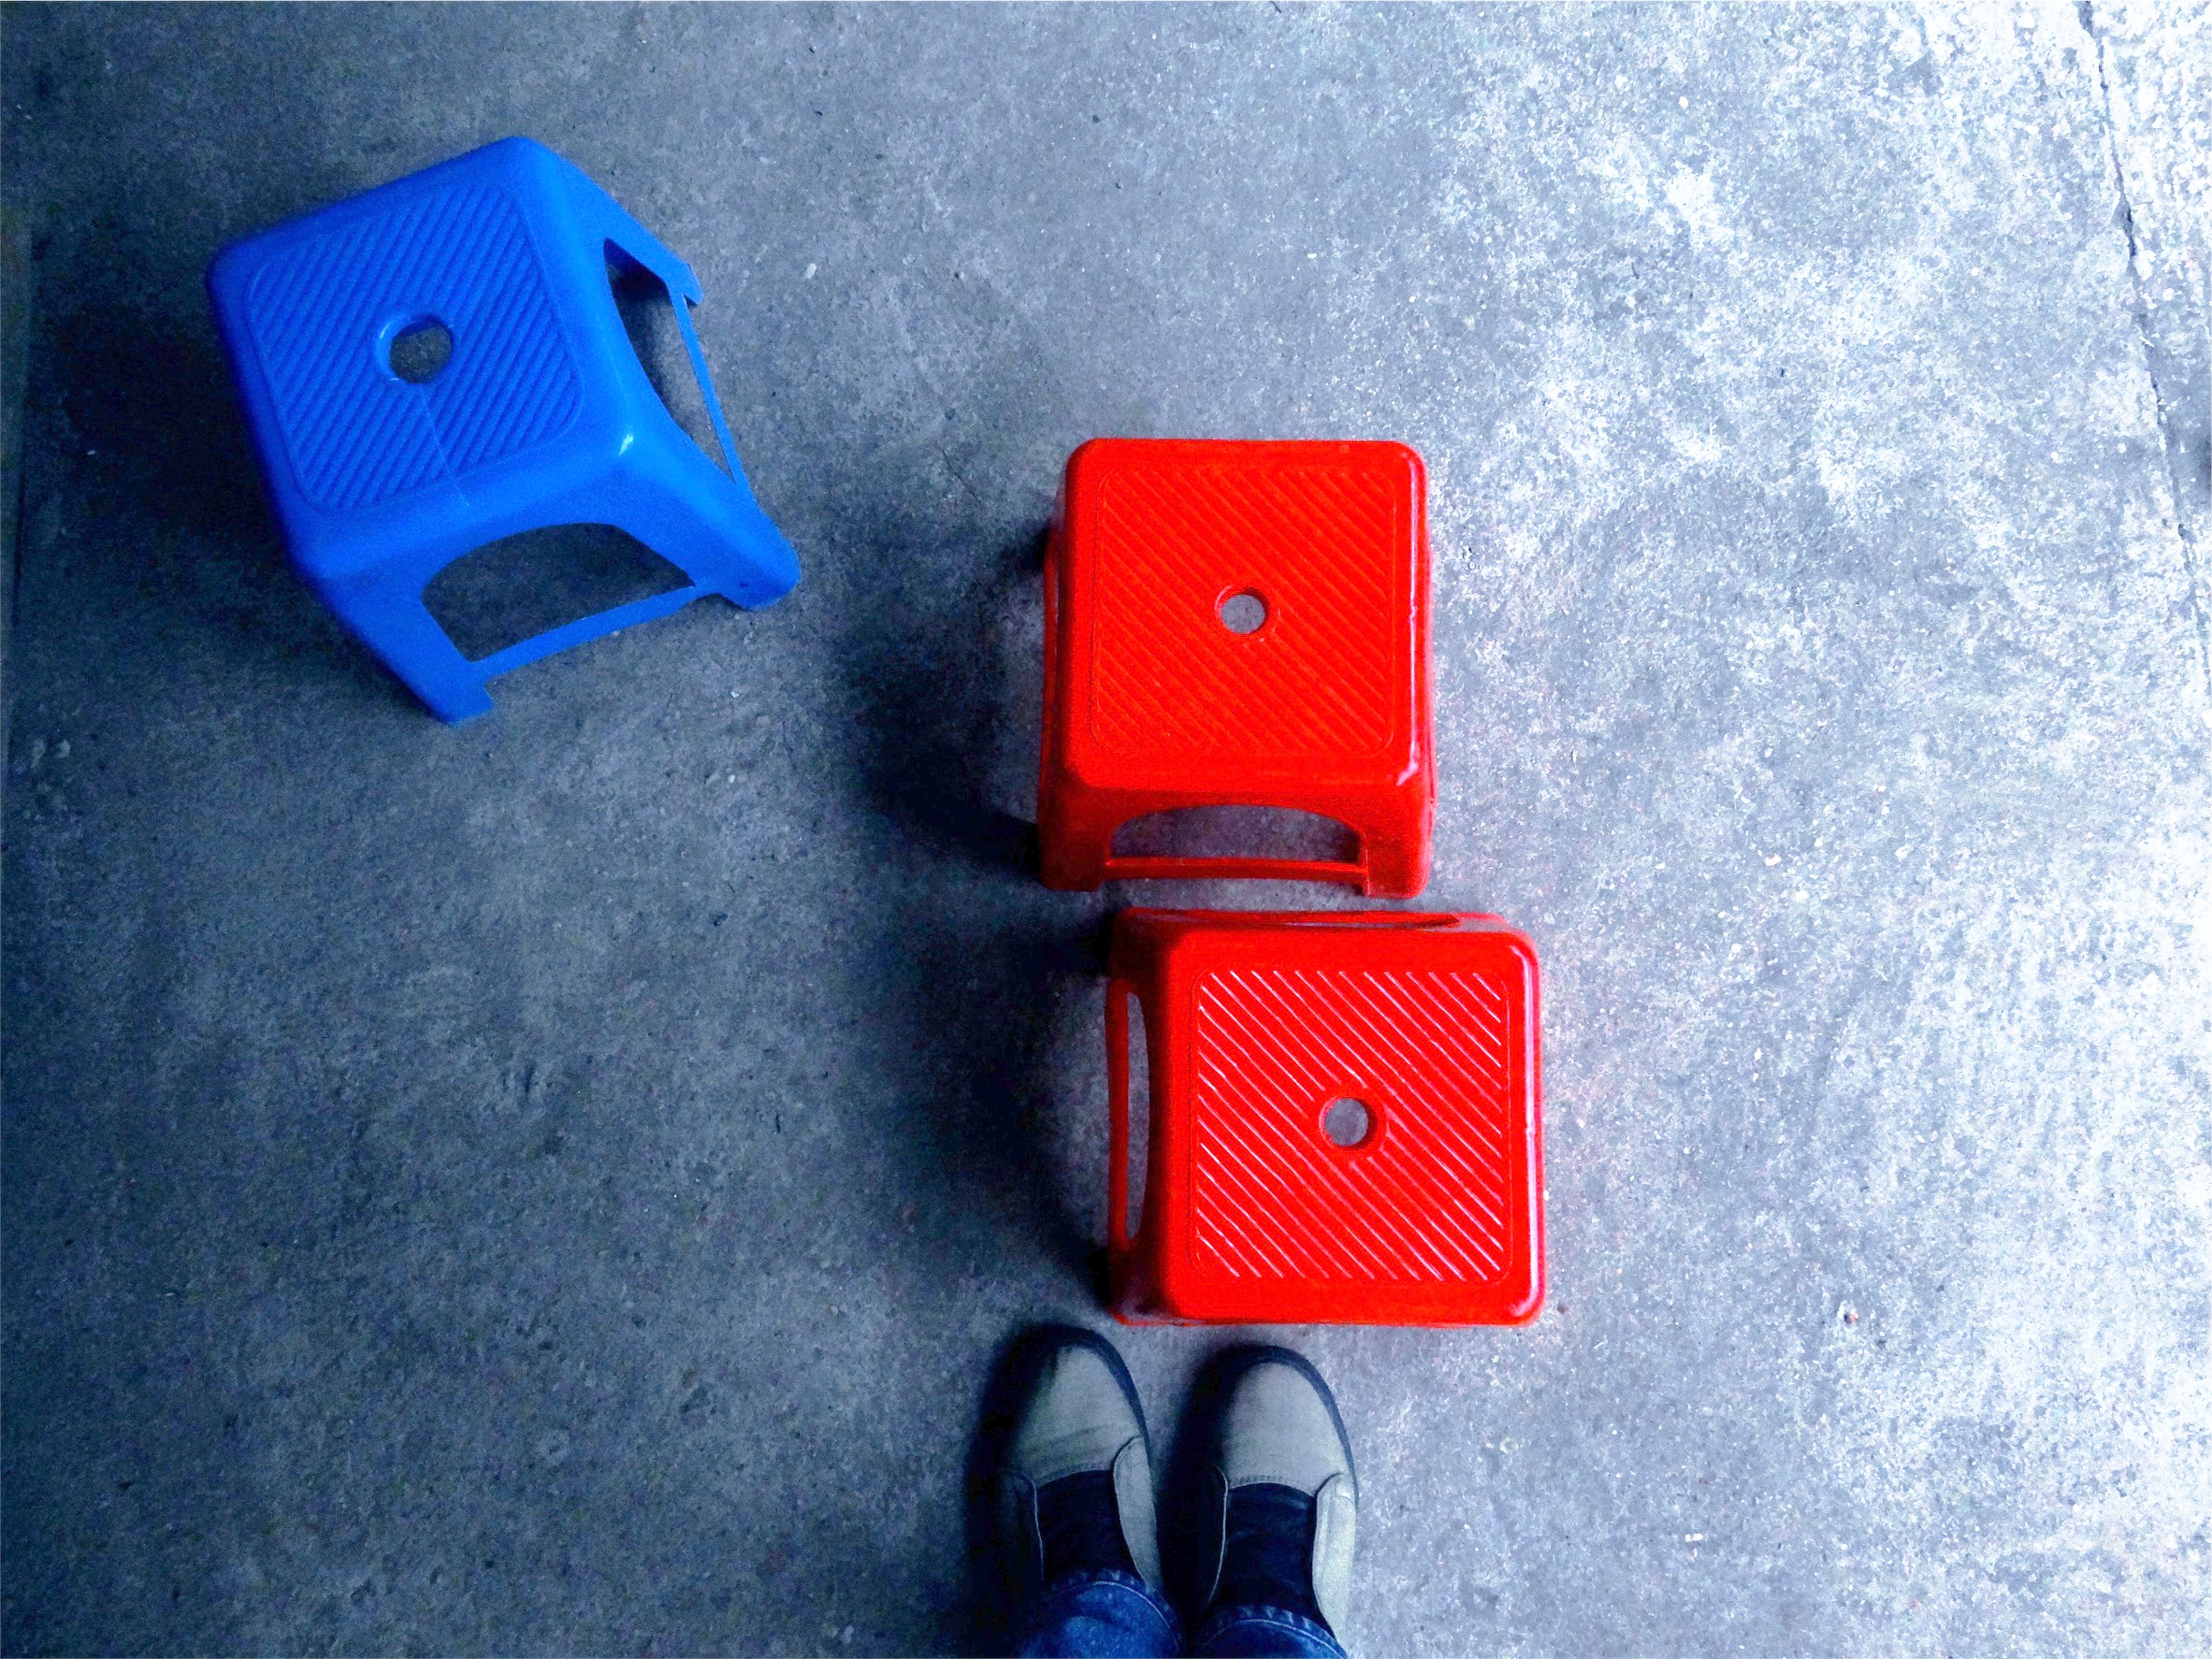
number, red, gadget, blue, lighting